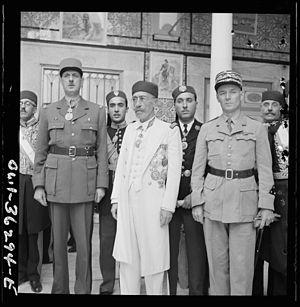
Lamine Bey, nom francisé de Mohamed el-Amine Bey, né le 4 septembre 1881 à Carthage et décédé le 30 septembre 1962 à Tunis, est le dernier bey de la dynastie des Husseinites qui a régné sur la Tunisie de 1705 à 1957.